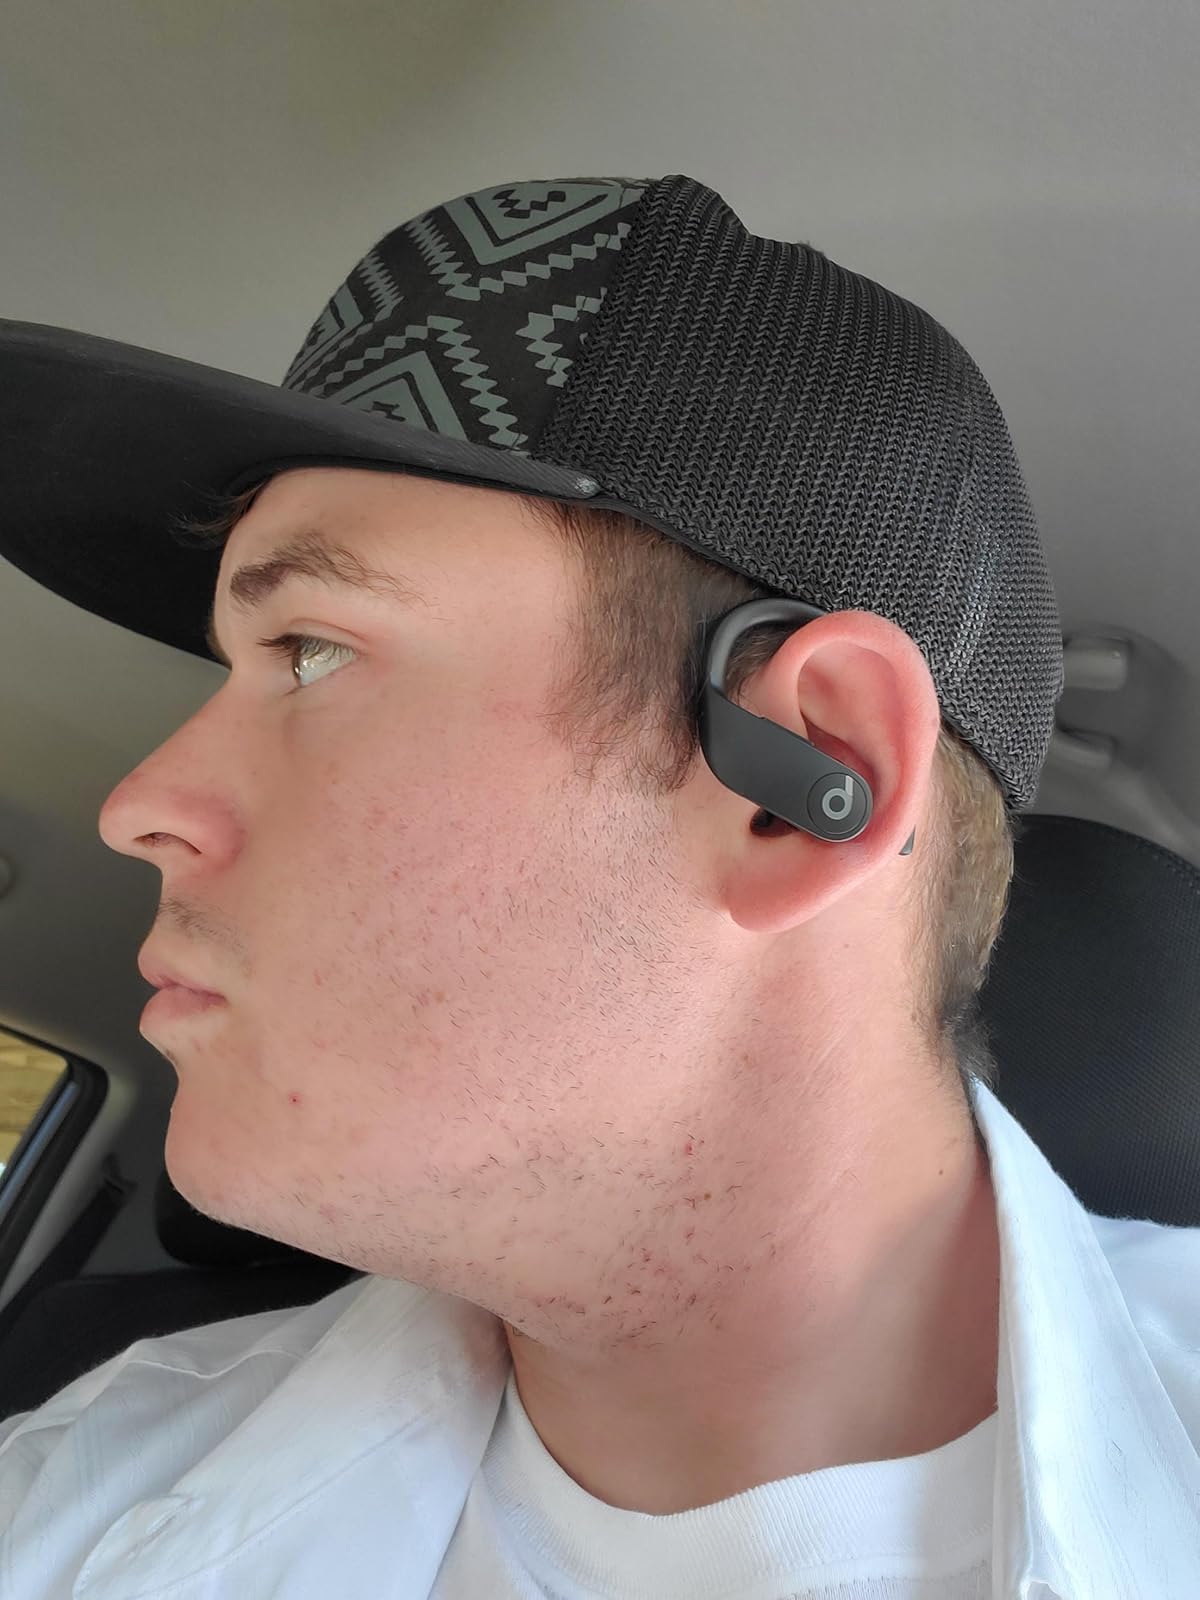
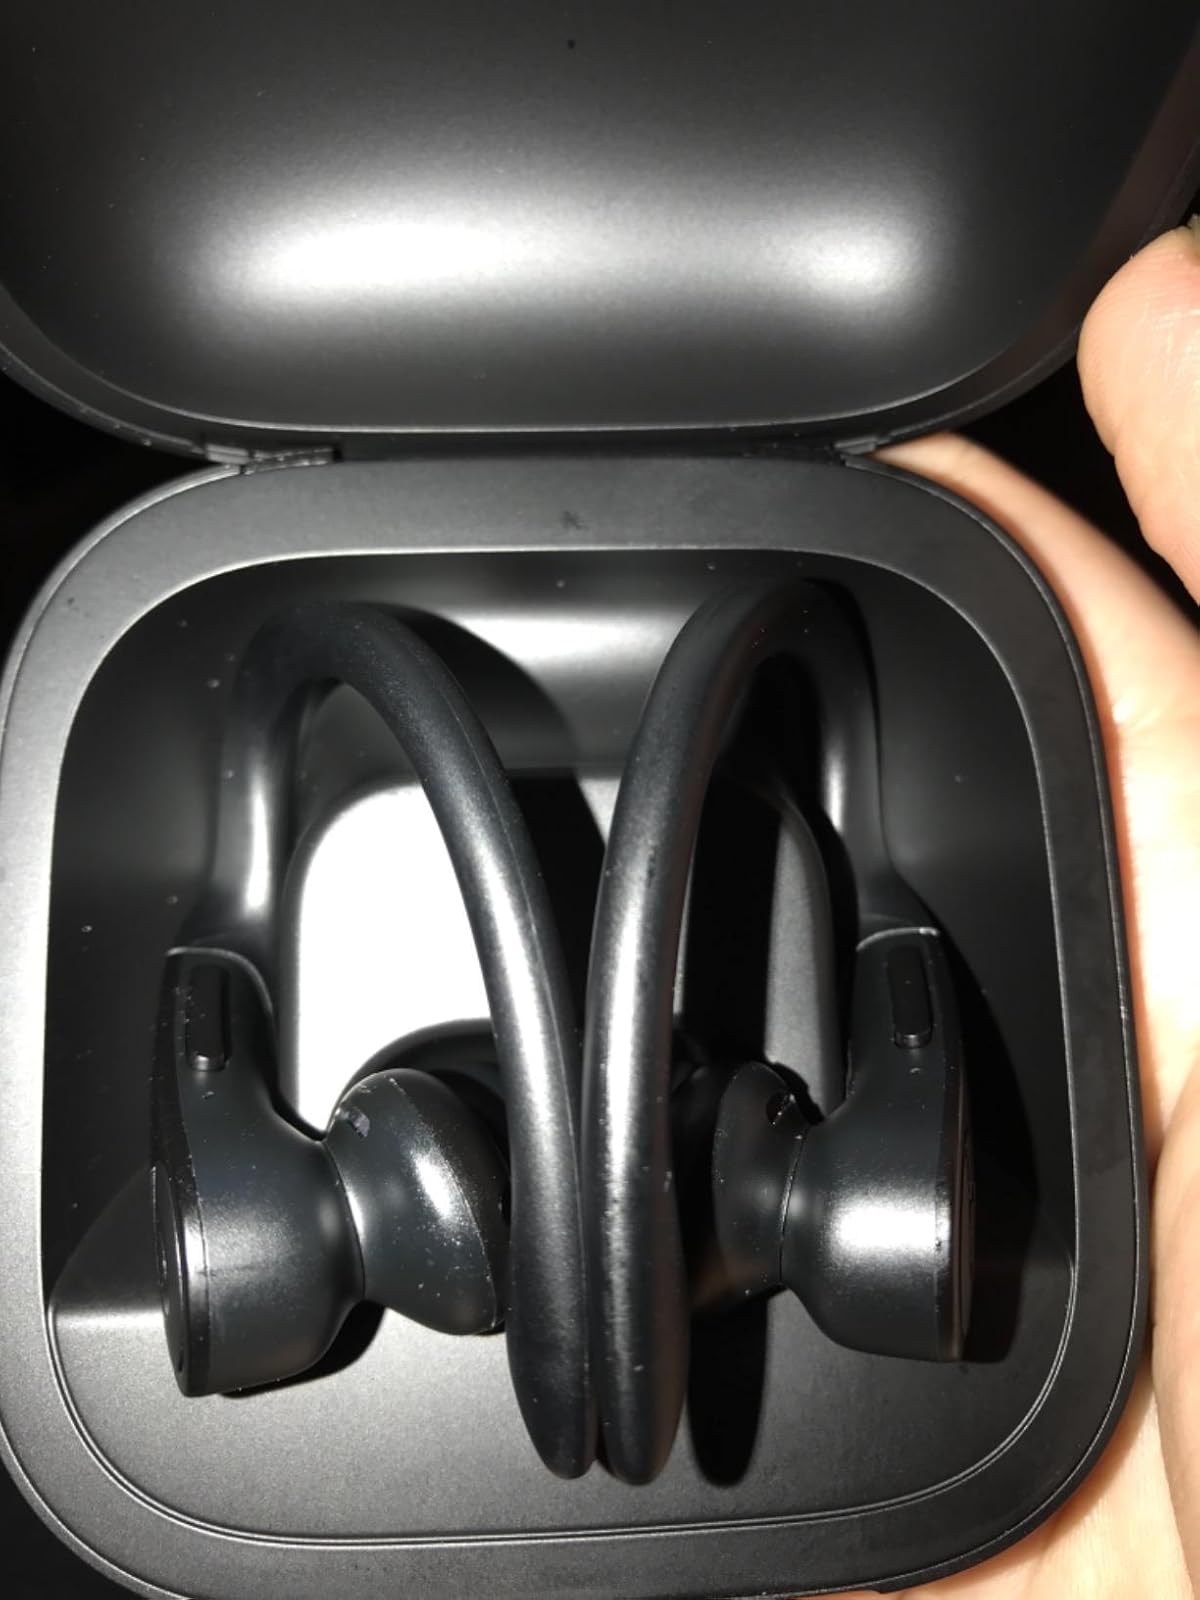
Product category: earbuds
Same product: yes